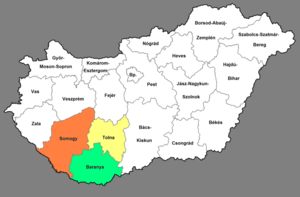
La Transdanubie méridionale est en Hongrie une des sept régions économico-statistiques définies par la nomenclature d'unités territoriales statistiques et regroupant trois comitats : Somogy, Tolna, et Baranya.